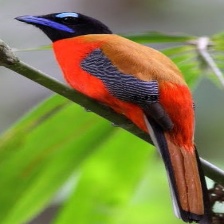
Species: RED NAPED TROGON
Scientific name: HARPACTES KASUMBA